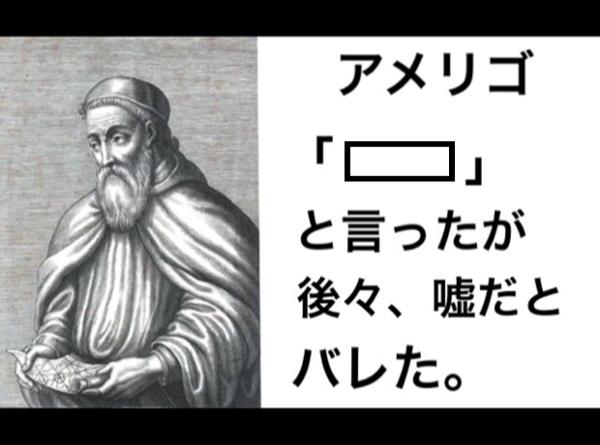
回答: トトロ見たもん